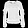
Label: Shirt